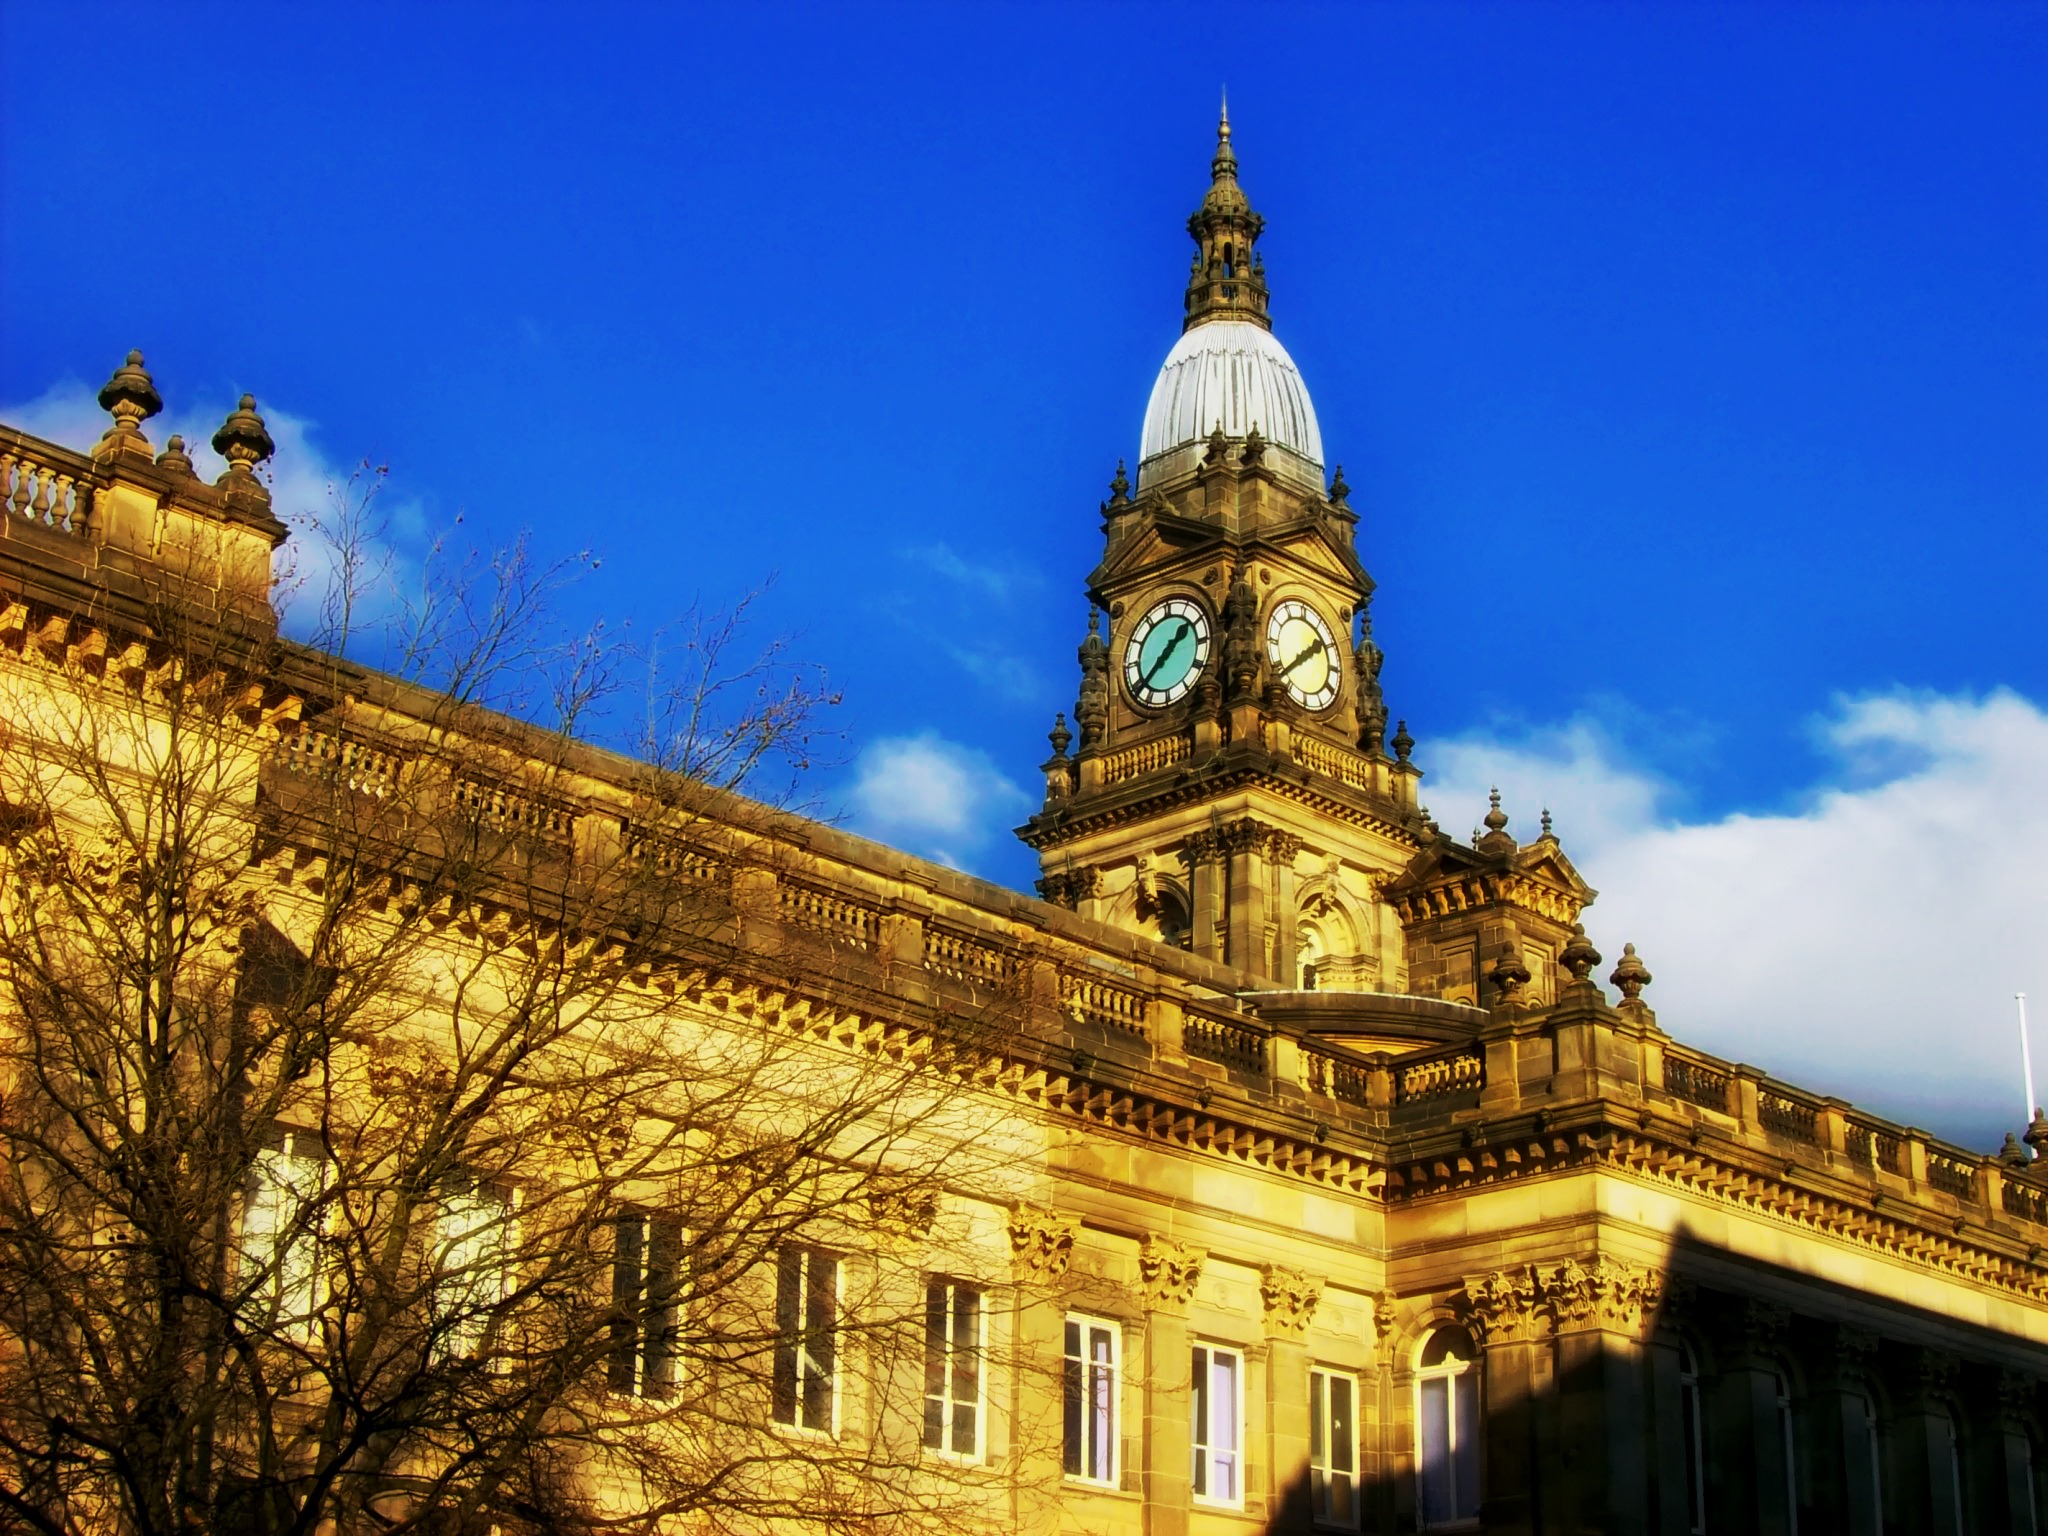
architecture, sky, night, building, palace, evening, tower, landmark, facade, church, cathedral, historic, tourism, place of worship, clock tower, england, clouds, bolton, historical, basilica, town hall, towns, historic site